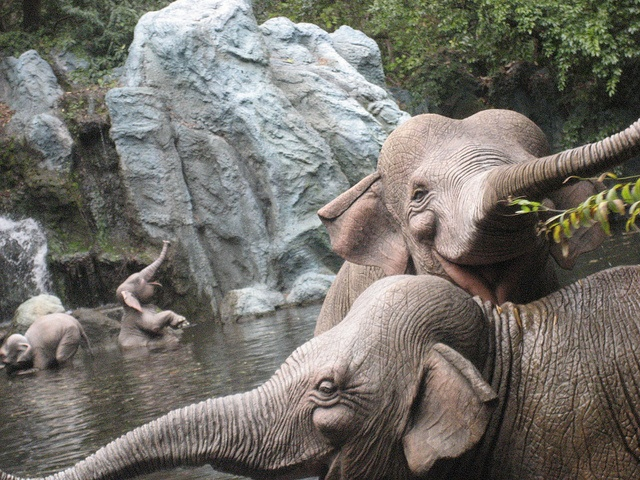
Several elephants bathing themselves in a lake near rocks.
A couple of elephants standing next to a body of water.
Statues of playful elephants on display in a small lake.
Some very cute looking elephants by some water.
A group of elephants playing in the water with each other.